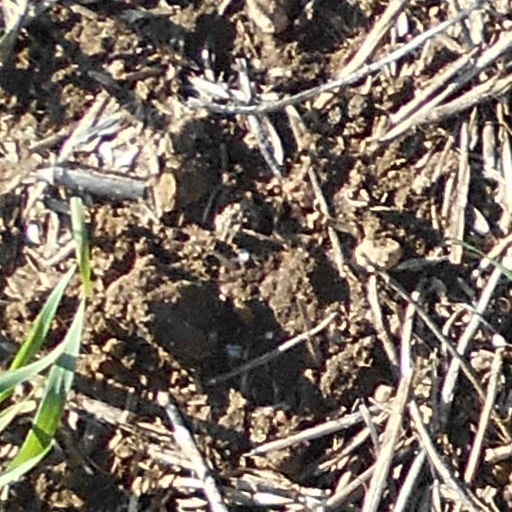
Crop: wheat